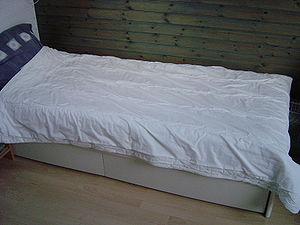
Lit avec couette (sans housse de couette).